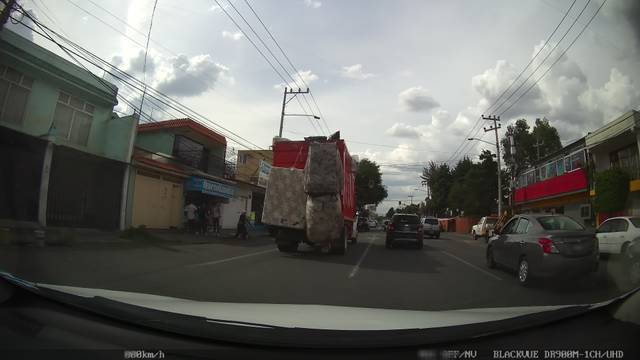
Region: Mexico
Coordinates: 19.524, -99.193